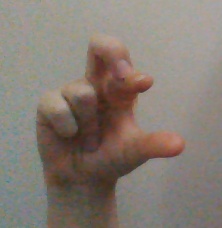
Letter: thal